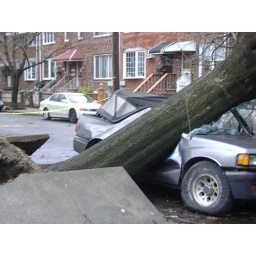
The tree is so sorry the car was in its way as it fell. Brooklyn, New York